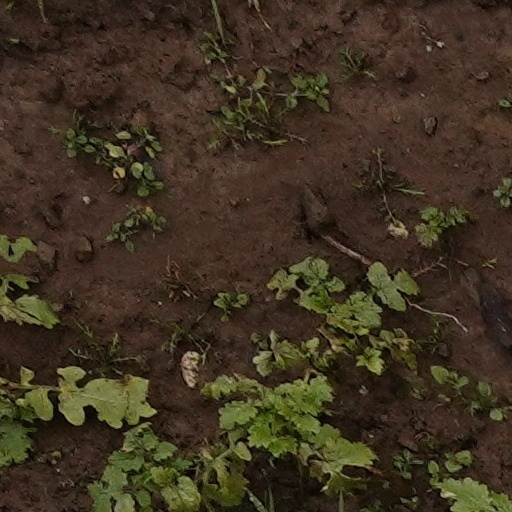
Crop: wheat